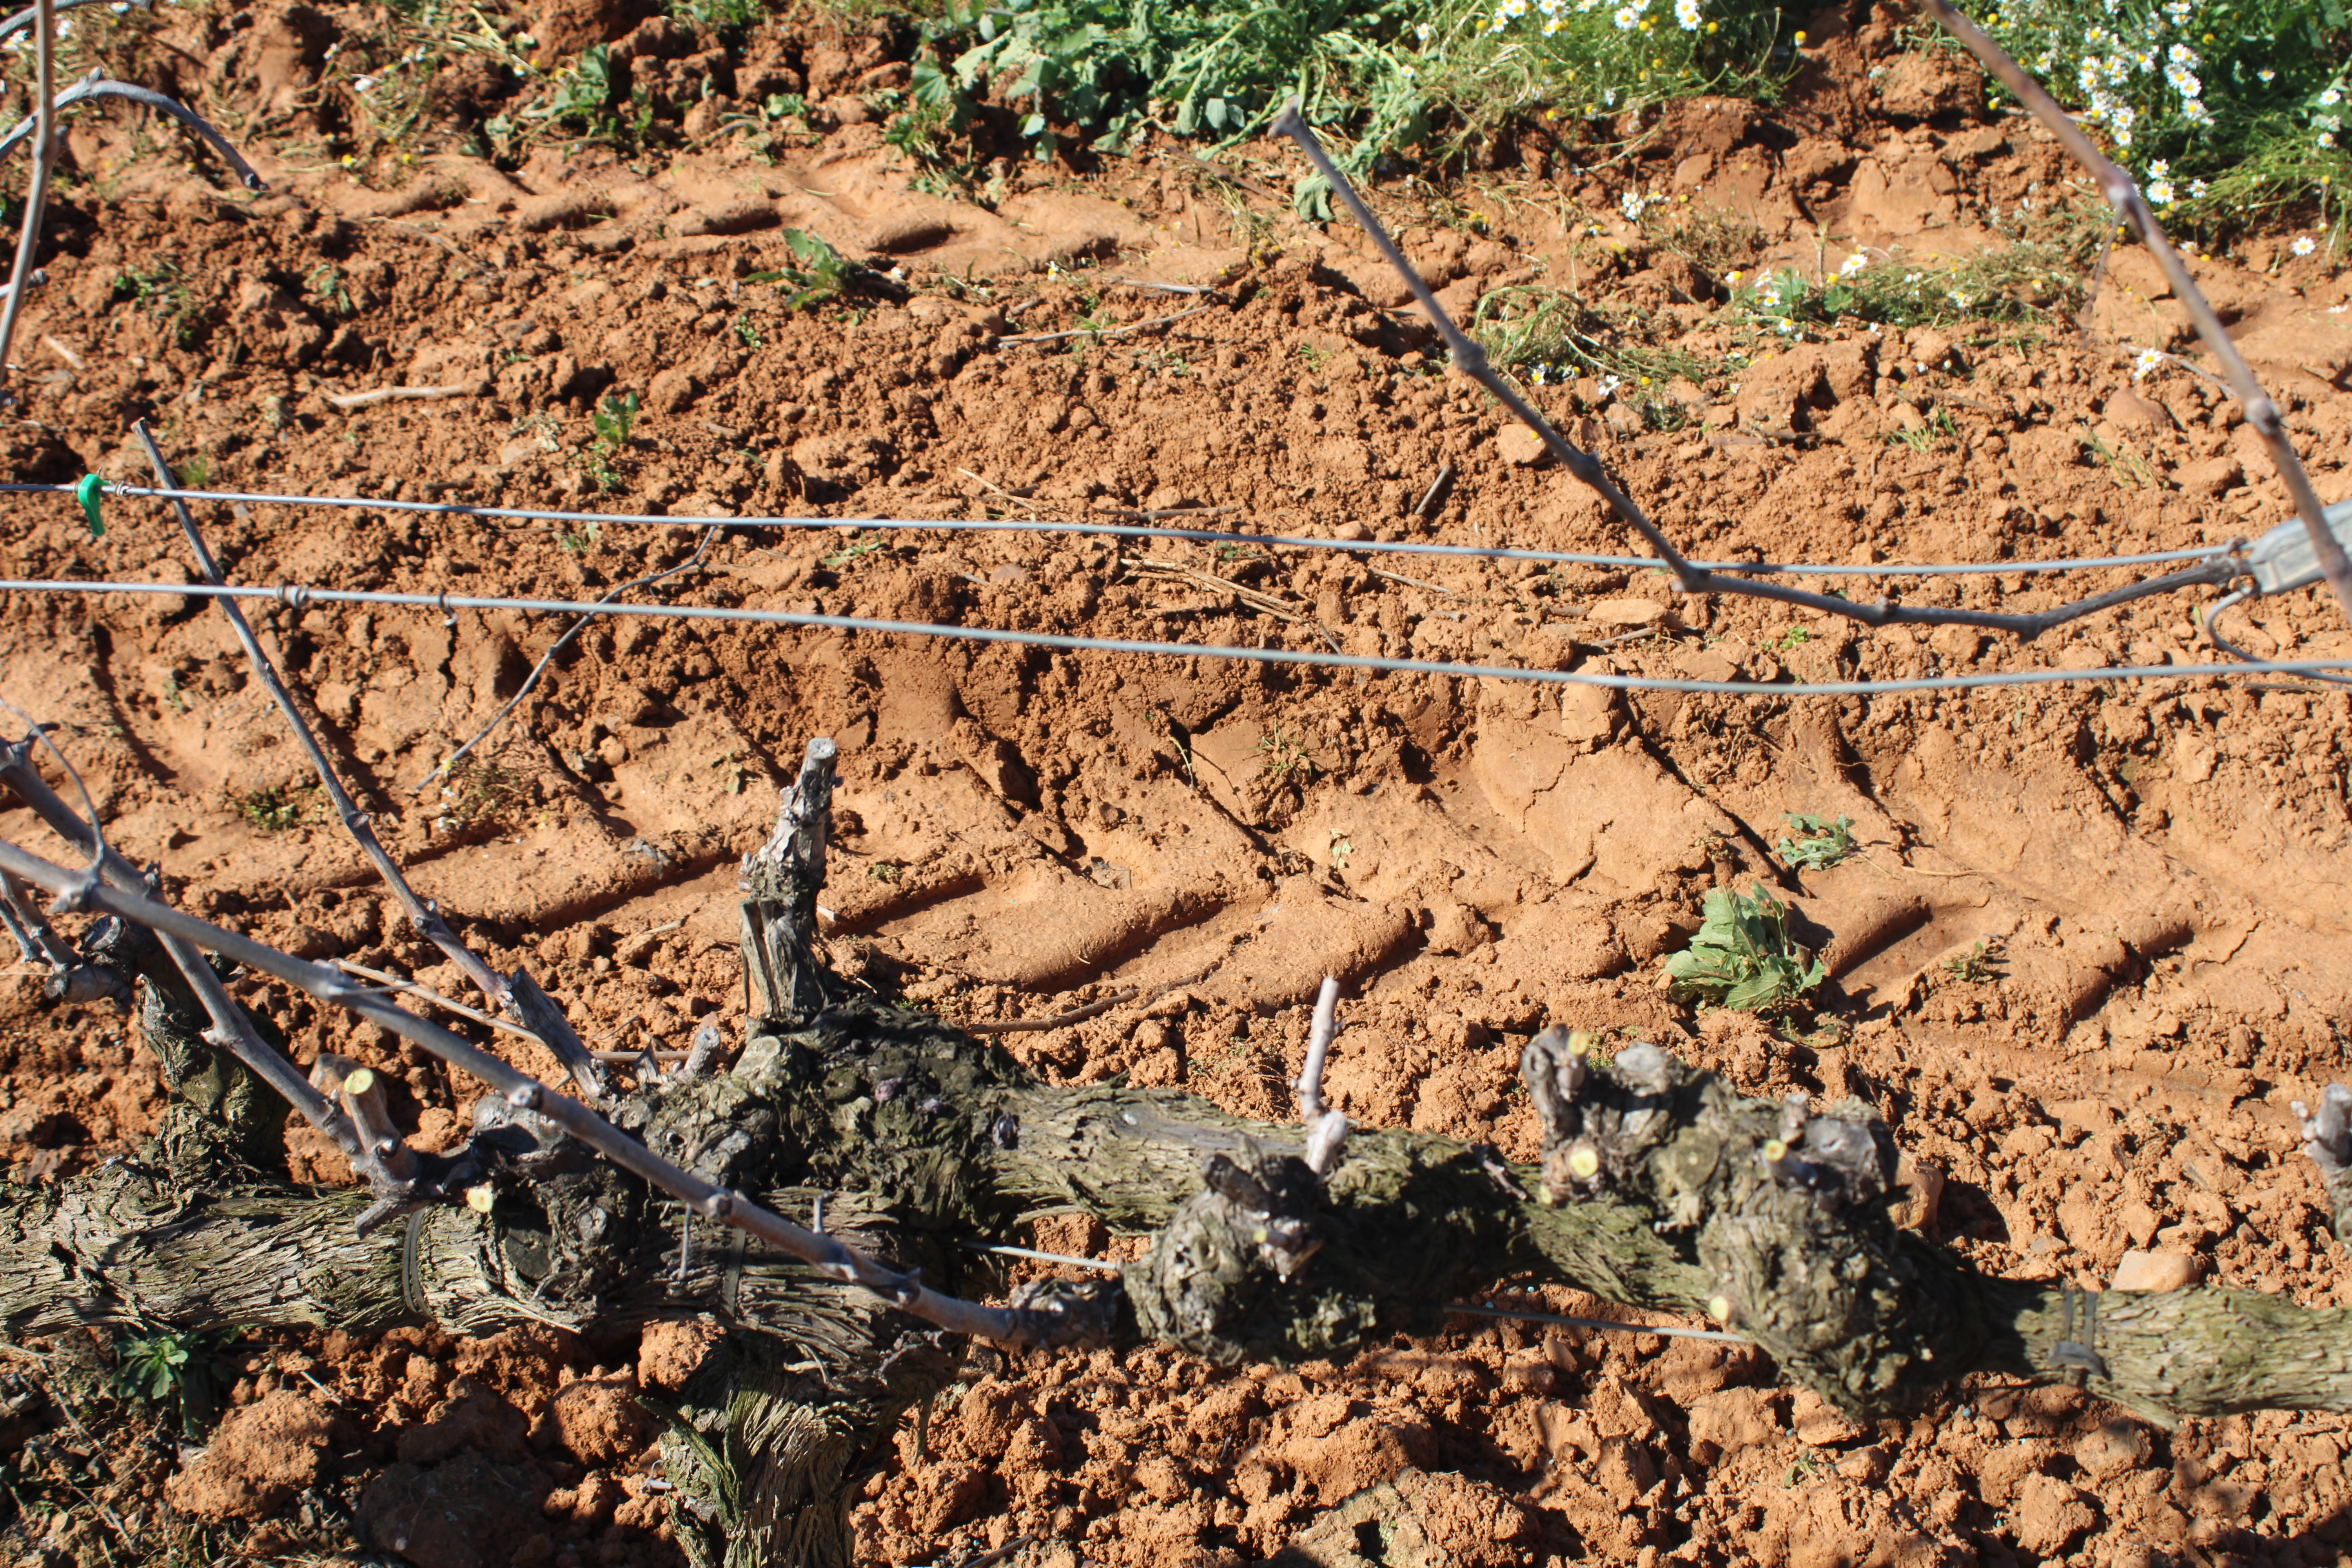
Unpruned shoots: 4
Pruned shoots: 5
Trunks: 1